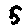
Label: 5